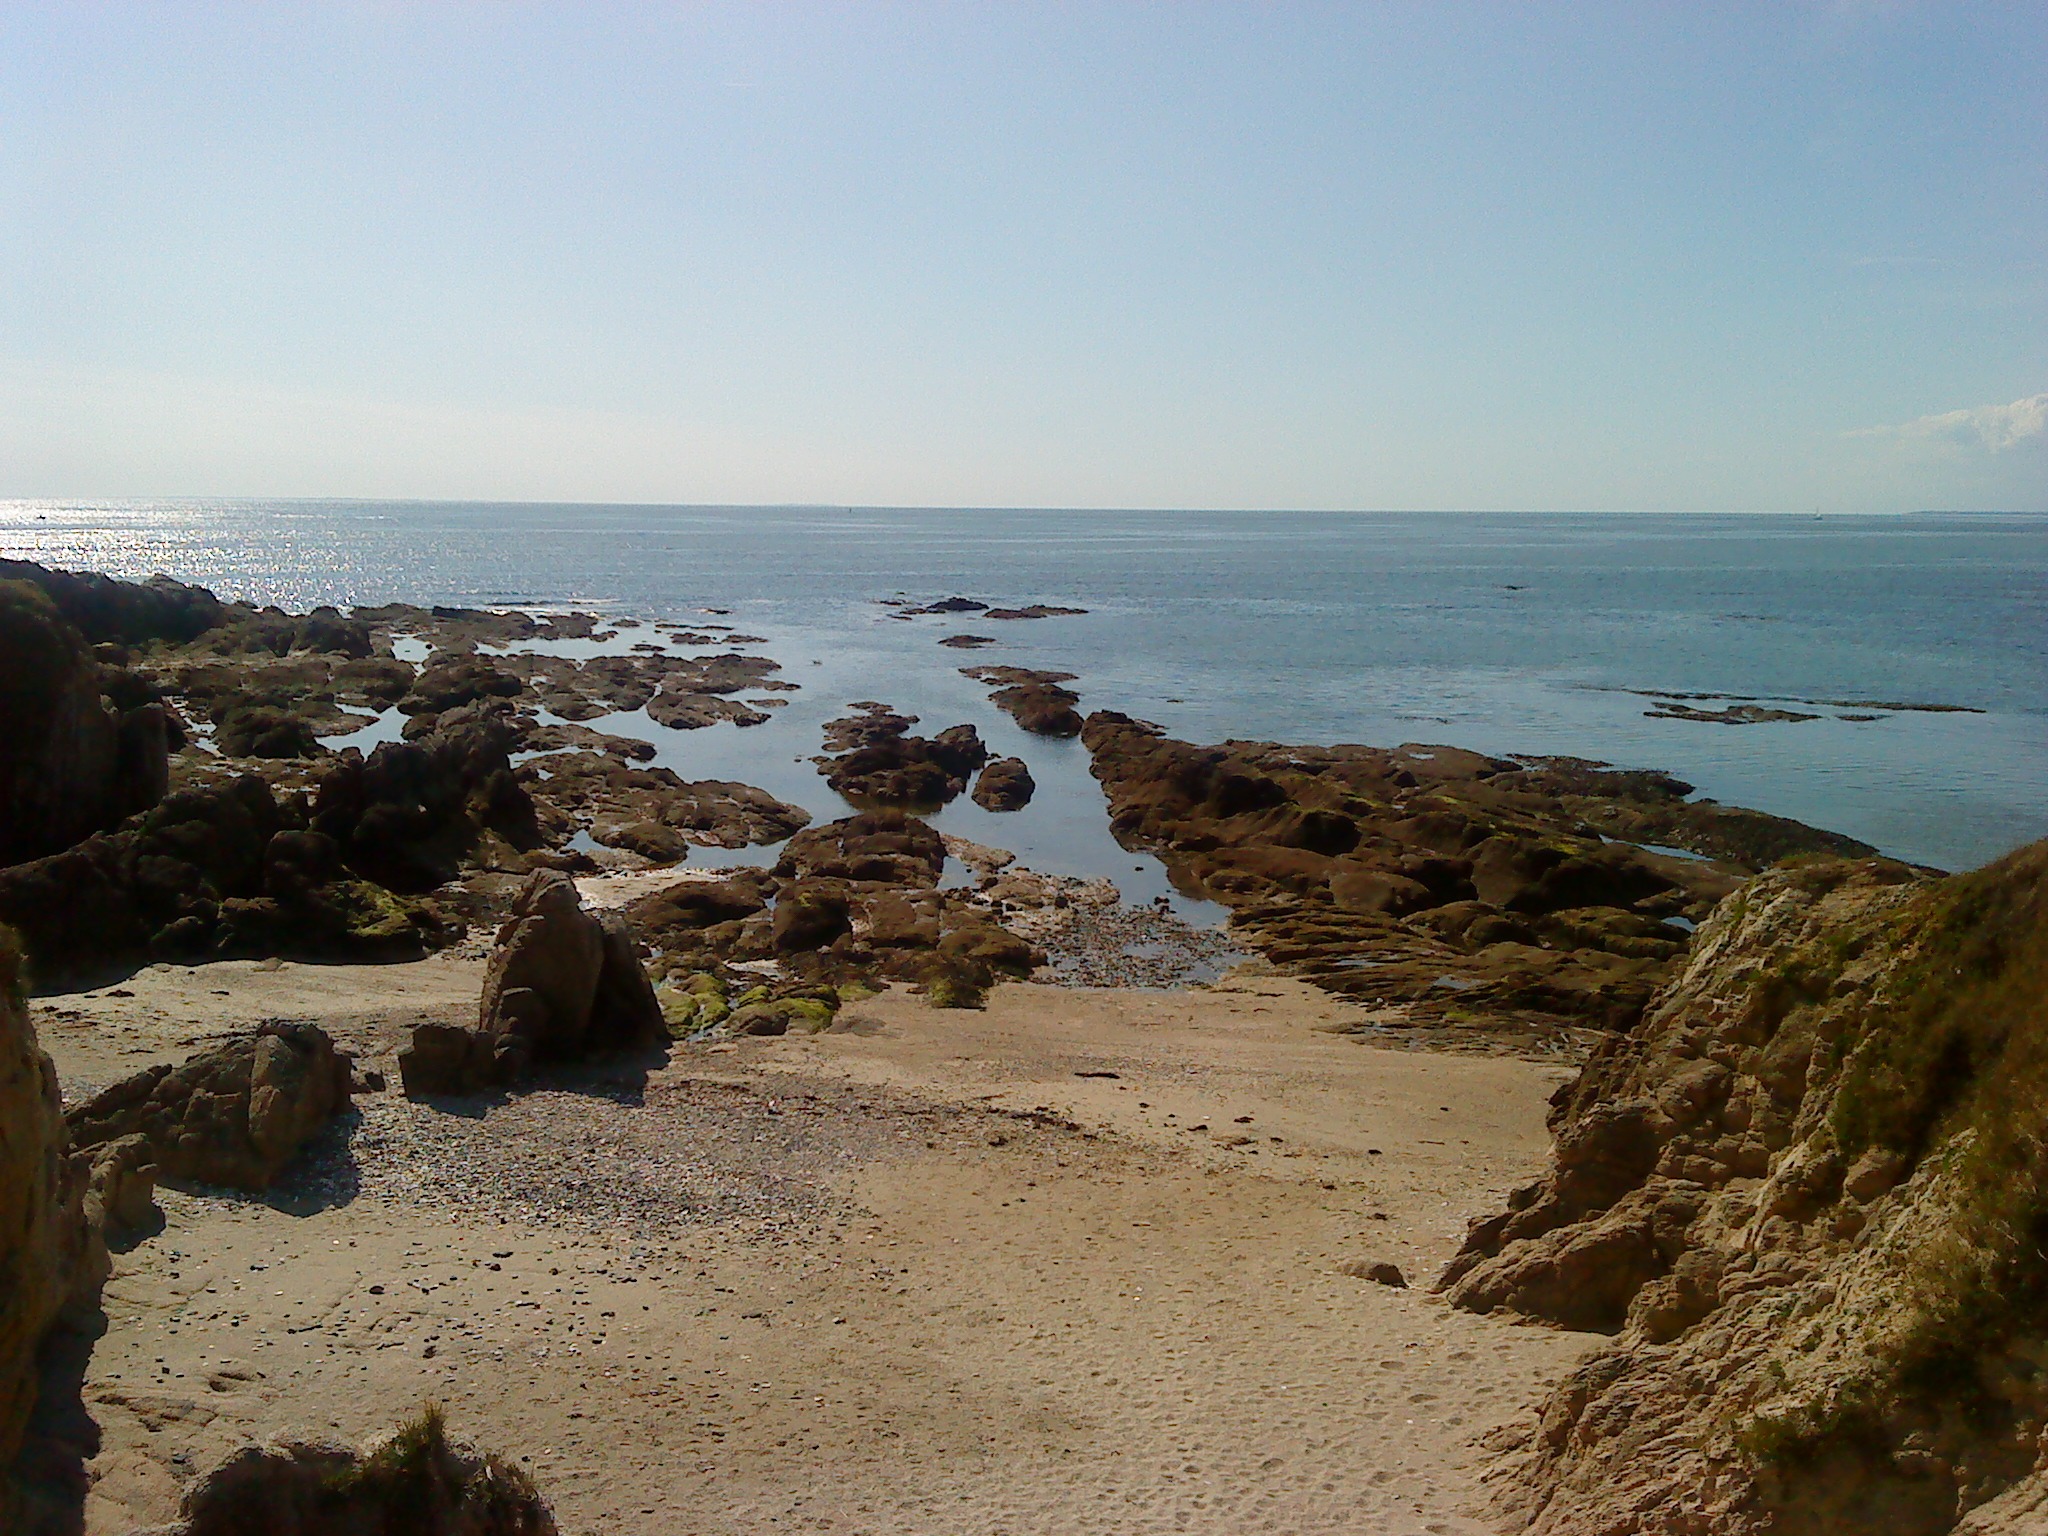
beach, landscape, sea, coast, sand, rock, ocean, horizon, shore, wave, vacation, cliff, france, cove, bay, terrain, material, body of water, geology, cape, brittany, natural environment, piriac